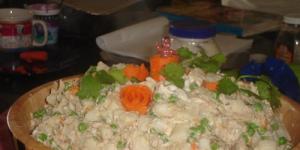
ensala de habichuelas